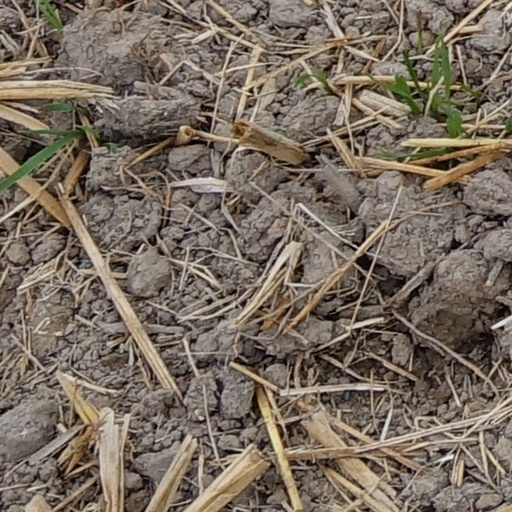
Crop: wheat